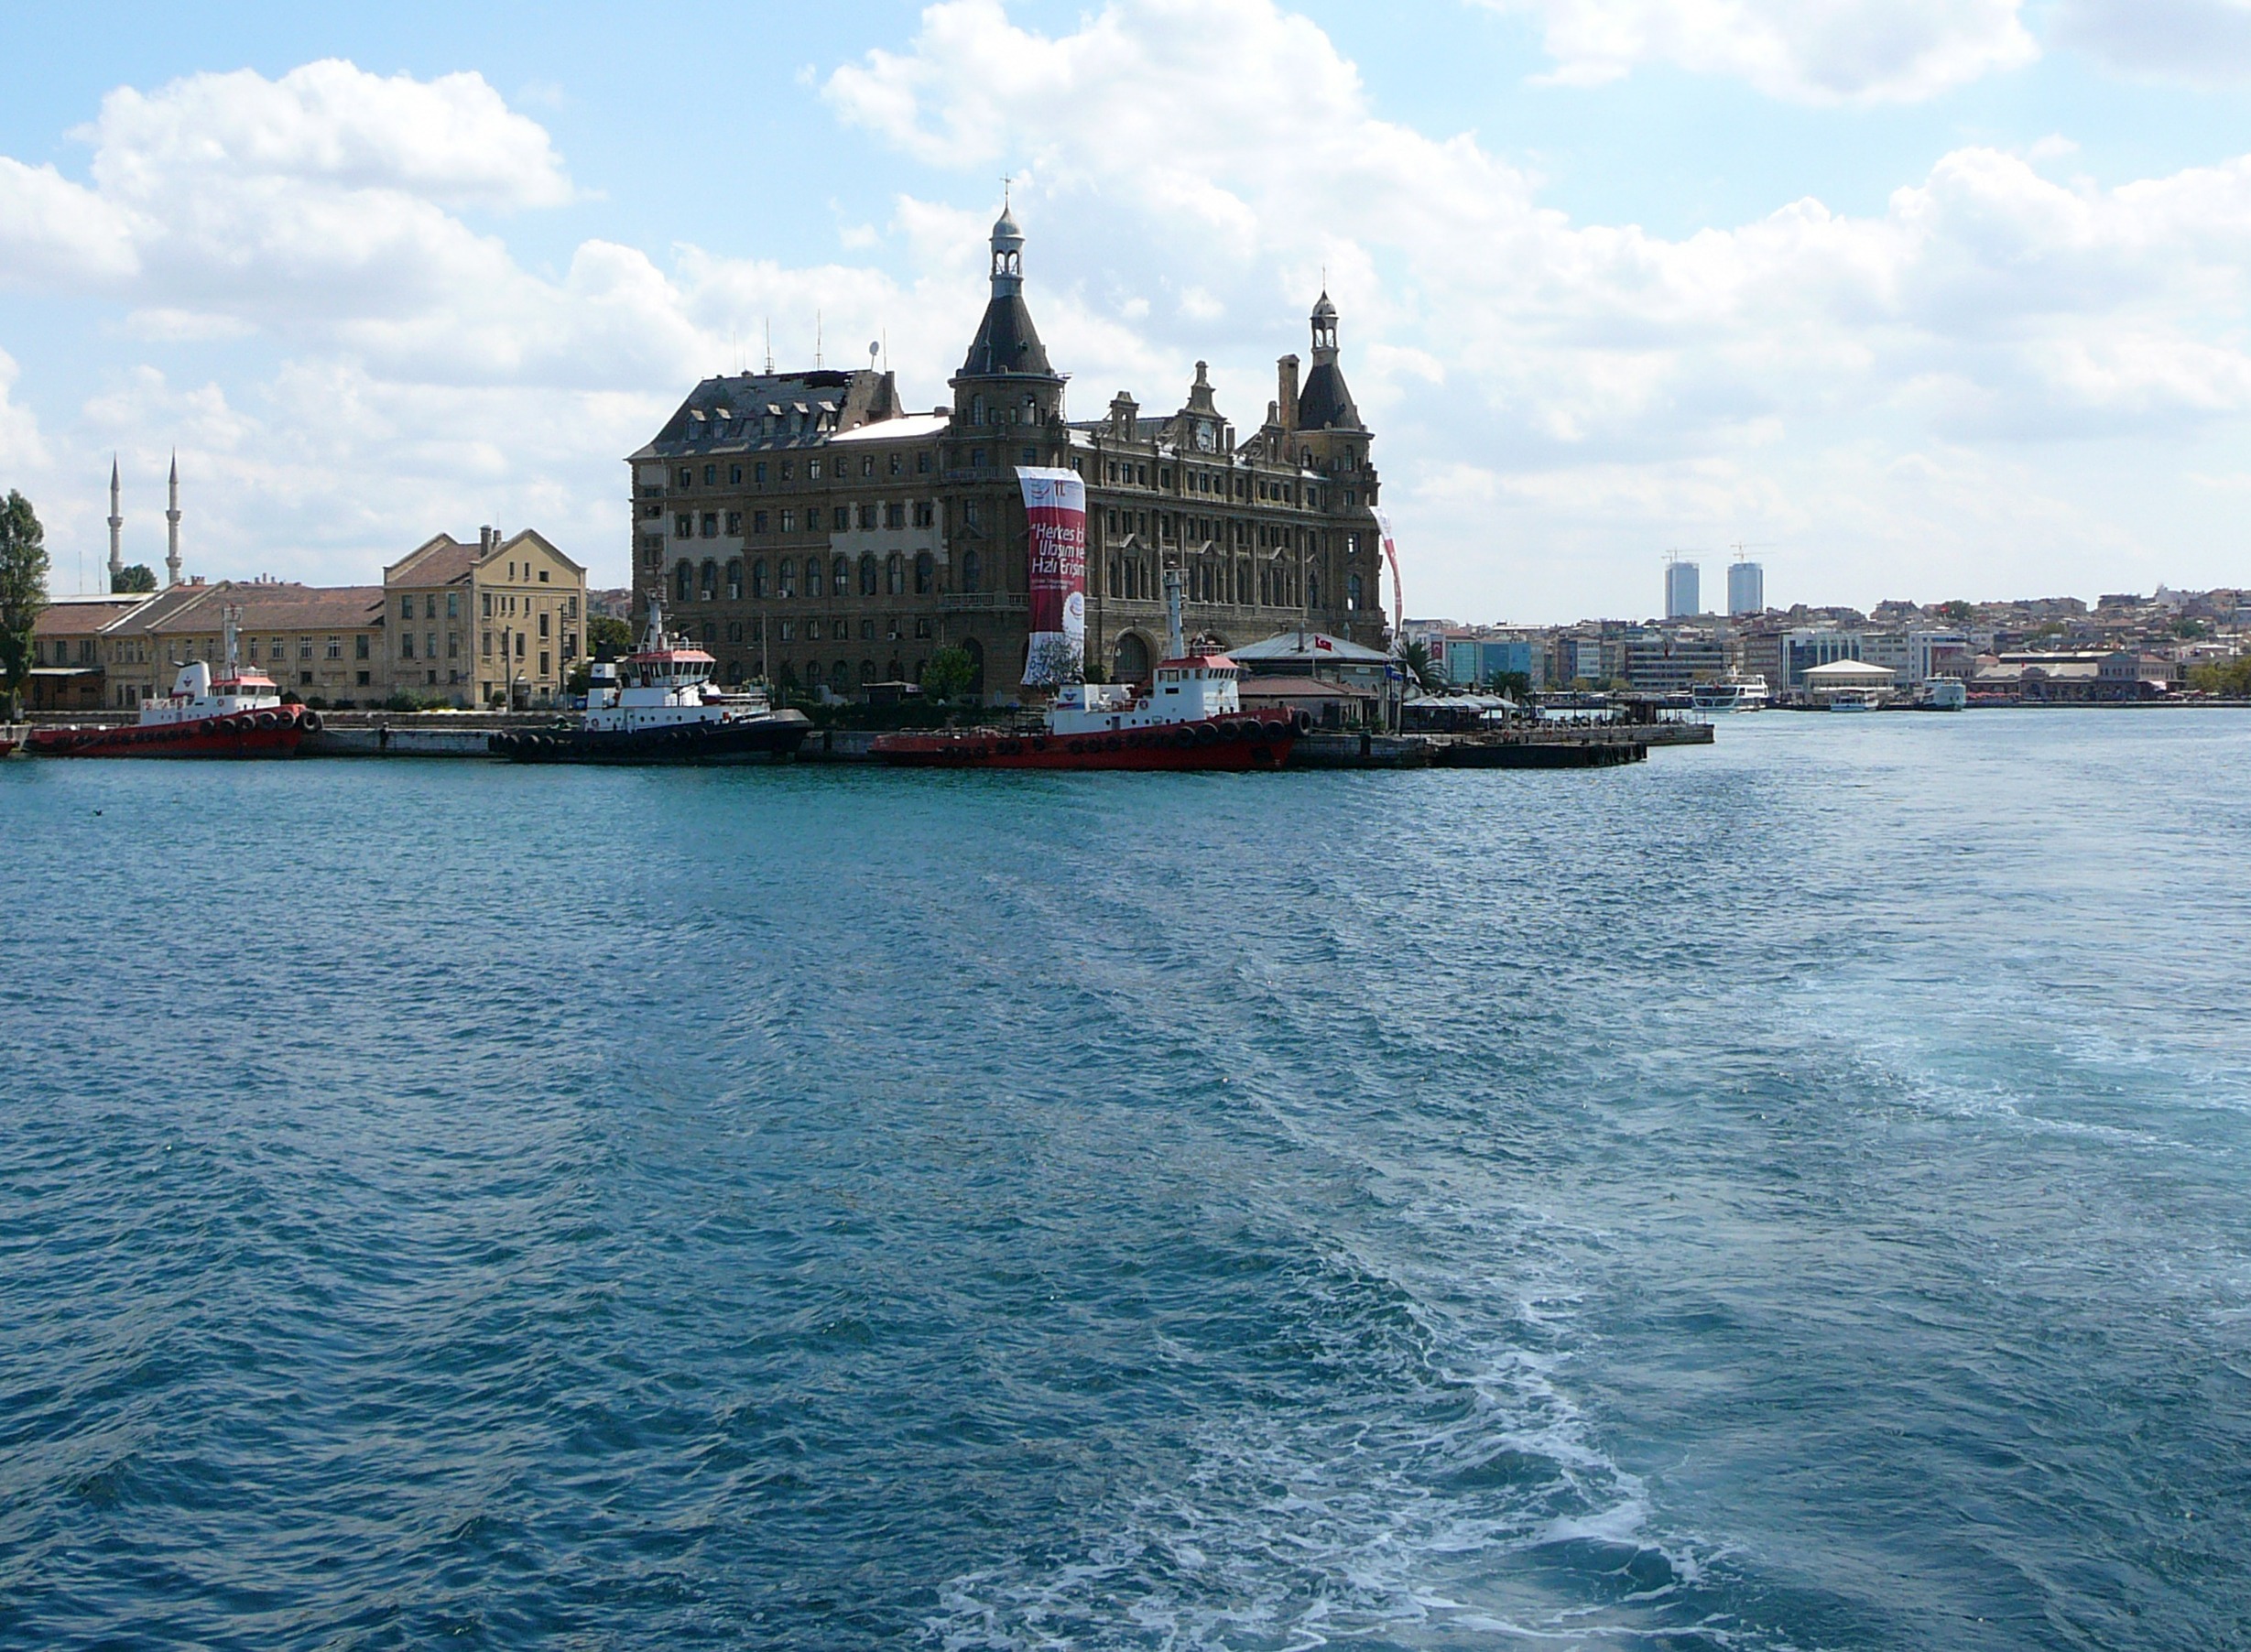
sea, coast, water, sky, ship, vehicle, bay, harbor, waterway, ferry, channel, watercraft, leave, passenger ship, station haider pascha